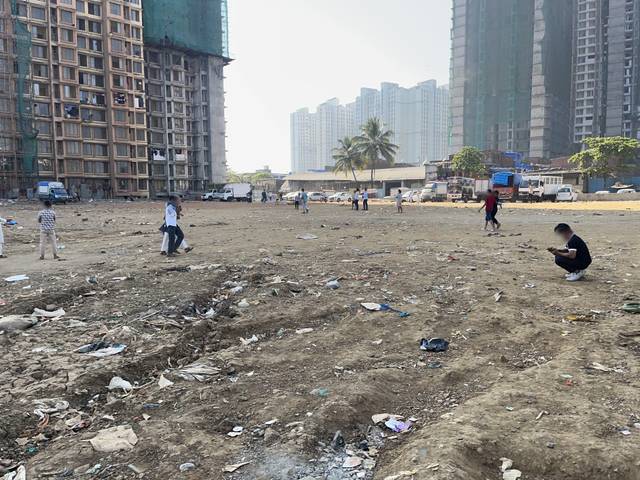
Region: India
Coordinates: 19.202, 72.831